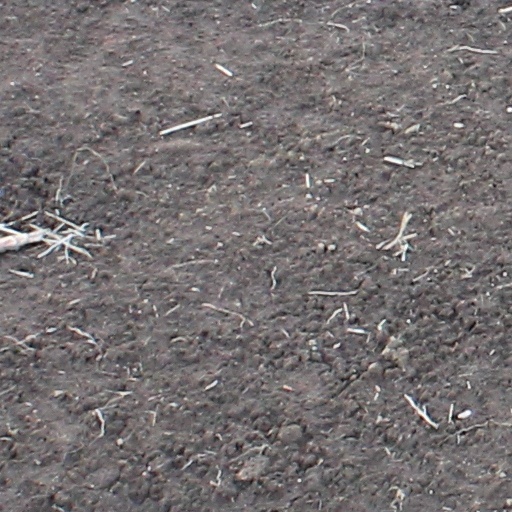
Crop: wheat